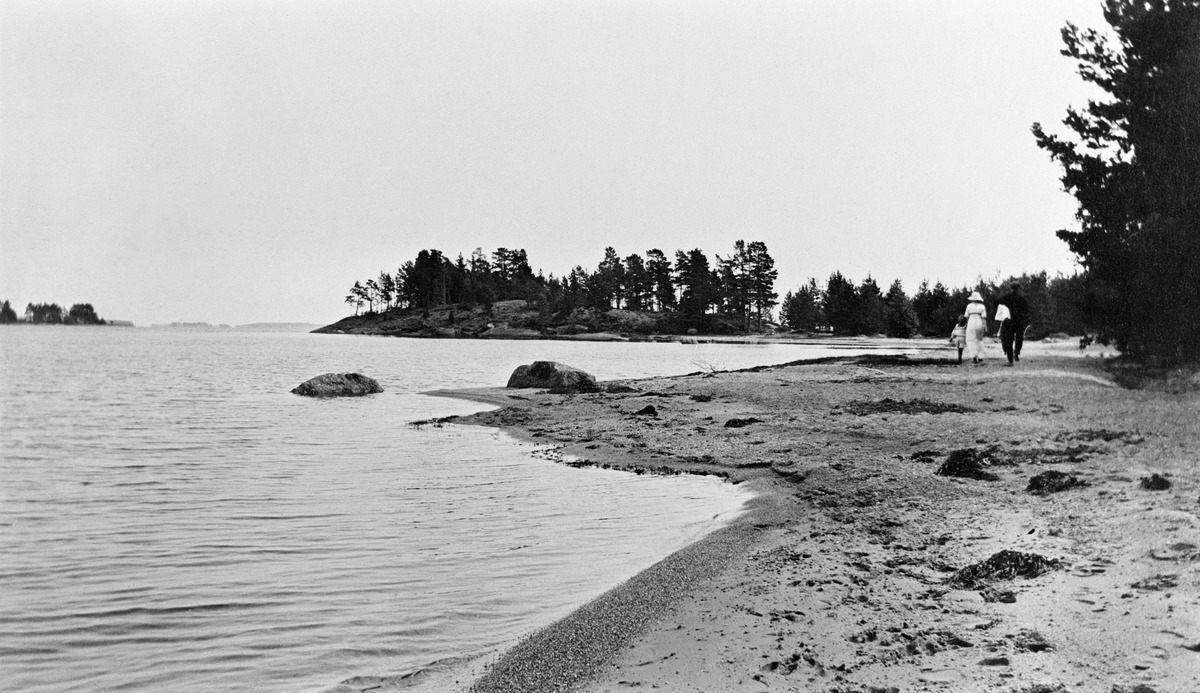
Vuosaari, Kallvik
sisällön kuvaus: Vuosaari, Kallvik. Tod.näk. tontin Klytan (myöh. Solros) rantaa. mustavalkoinen
Kuvaaja: Elmgren, Greta, valokuvaaja
Ajankohta: kuvausaika 1912 n
Paikka: Suomi, Uusimaa, Helsinki, Kallahti Helsinki, Lähdeniemi
Aiheet: rannat